Serapeum of Saqqara

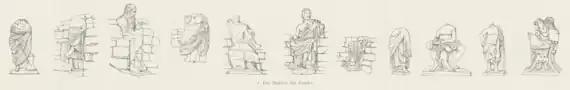
Drawing of the eleven statues of the semicircle as they appeared in the 1850s

Linant de Bellefonds calculated one of the large sarcophagi of the Greater Vaults to have a total mass of at most: for the body and for the lid. The stone had external dimensions of in height and width, and in length. Internally, the rectangular hollow was high, wide and long. The lid had a height of .